Mississippi Highway 39

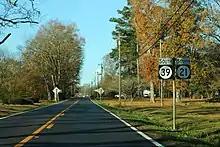
MS 39/MS 21 southbound in Shuqualak

The terrain now flattens out as MS 39 becomes concurrent with MS 21 and enters the town of Shuqualak. MS 21/MS 39 pass straight through the center of town before having an intersection with MS 145, where MS 21 ends, before MS 39 comes to an end at an intersection with US 45.